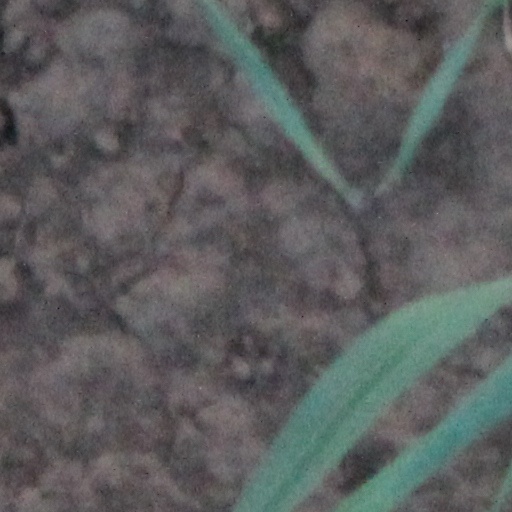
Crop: wheat